1933 Copa Jockey Club final

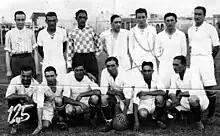
Banfield (in white shirt), losing team

This edition was contested by 20 clubs from Primera División (first division). Teams were grouped in three zones, two of 7 teams and the rest of 6. Teams played each other in a single-robin tournament. Winners of each zone qualified to play the second stage (semifinals).